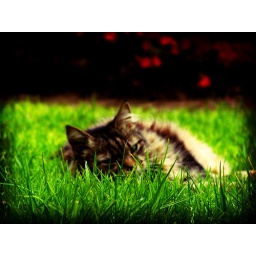
Tabby cat lying in grass